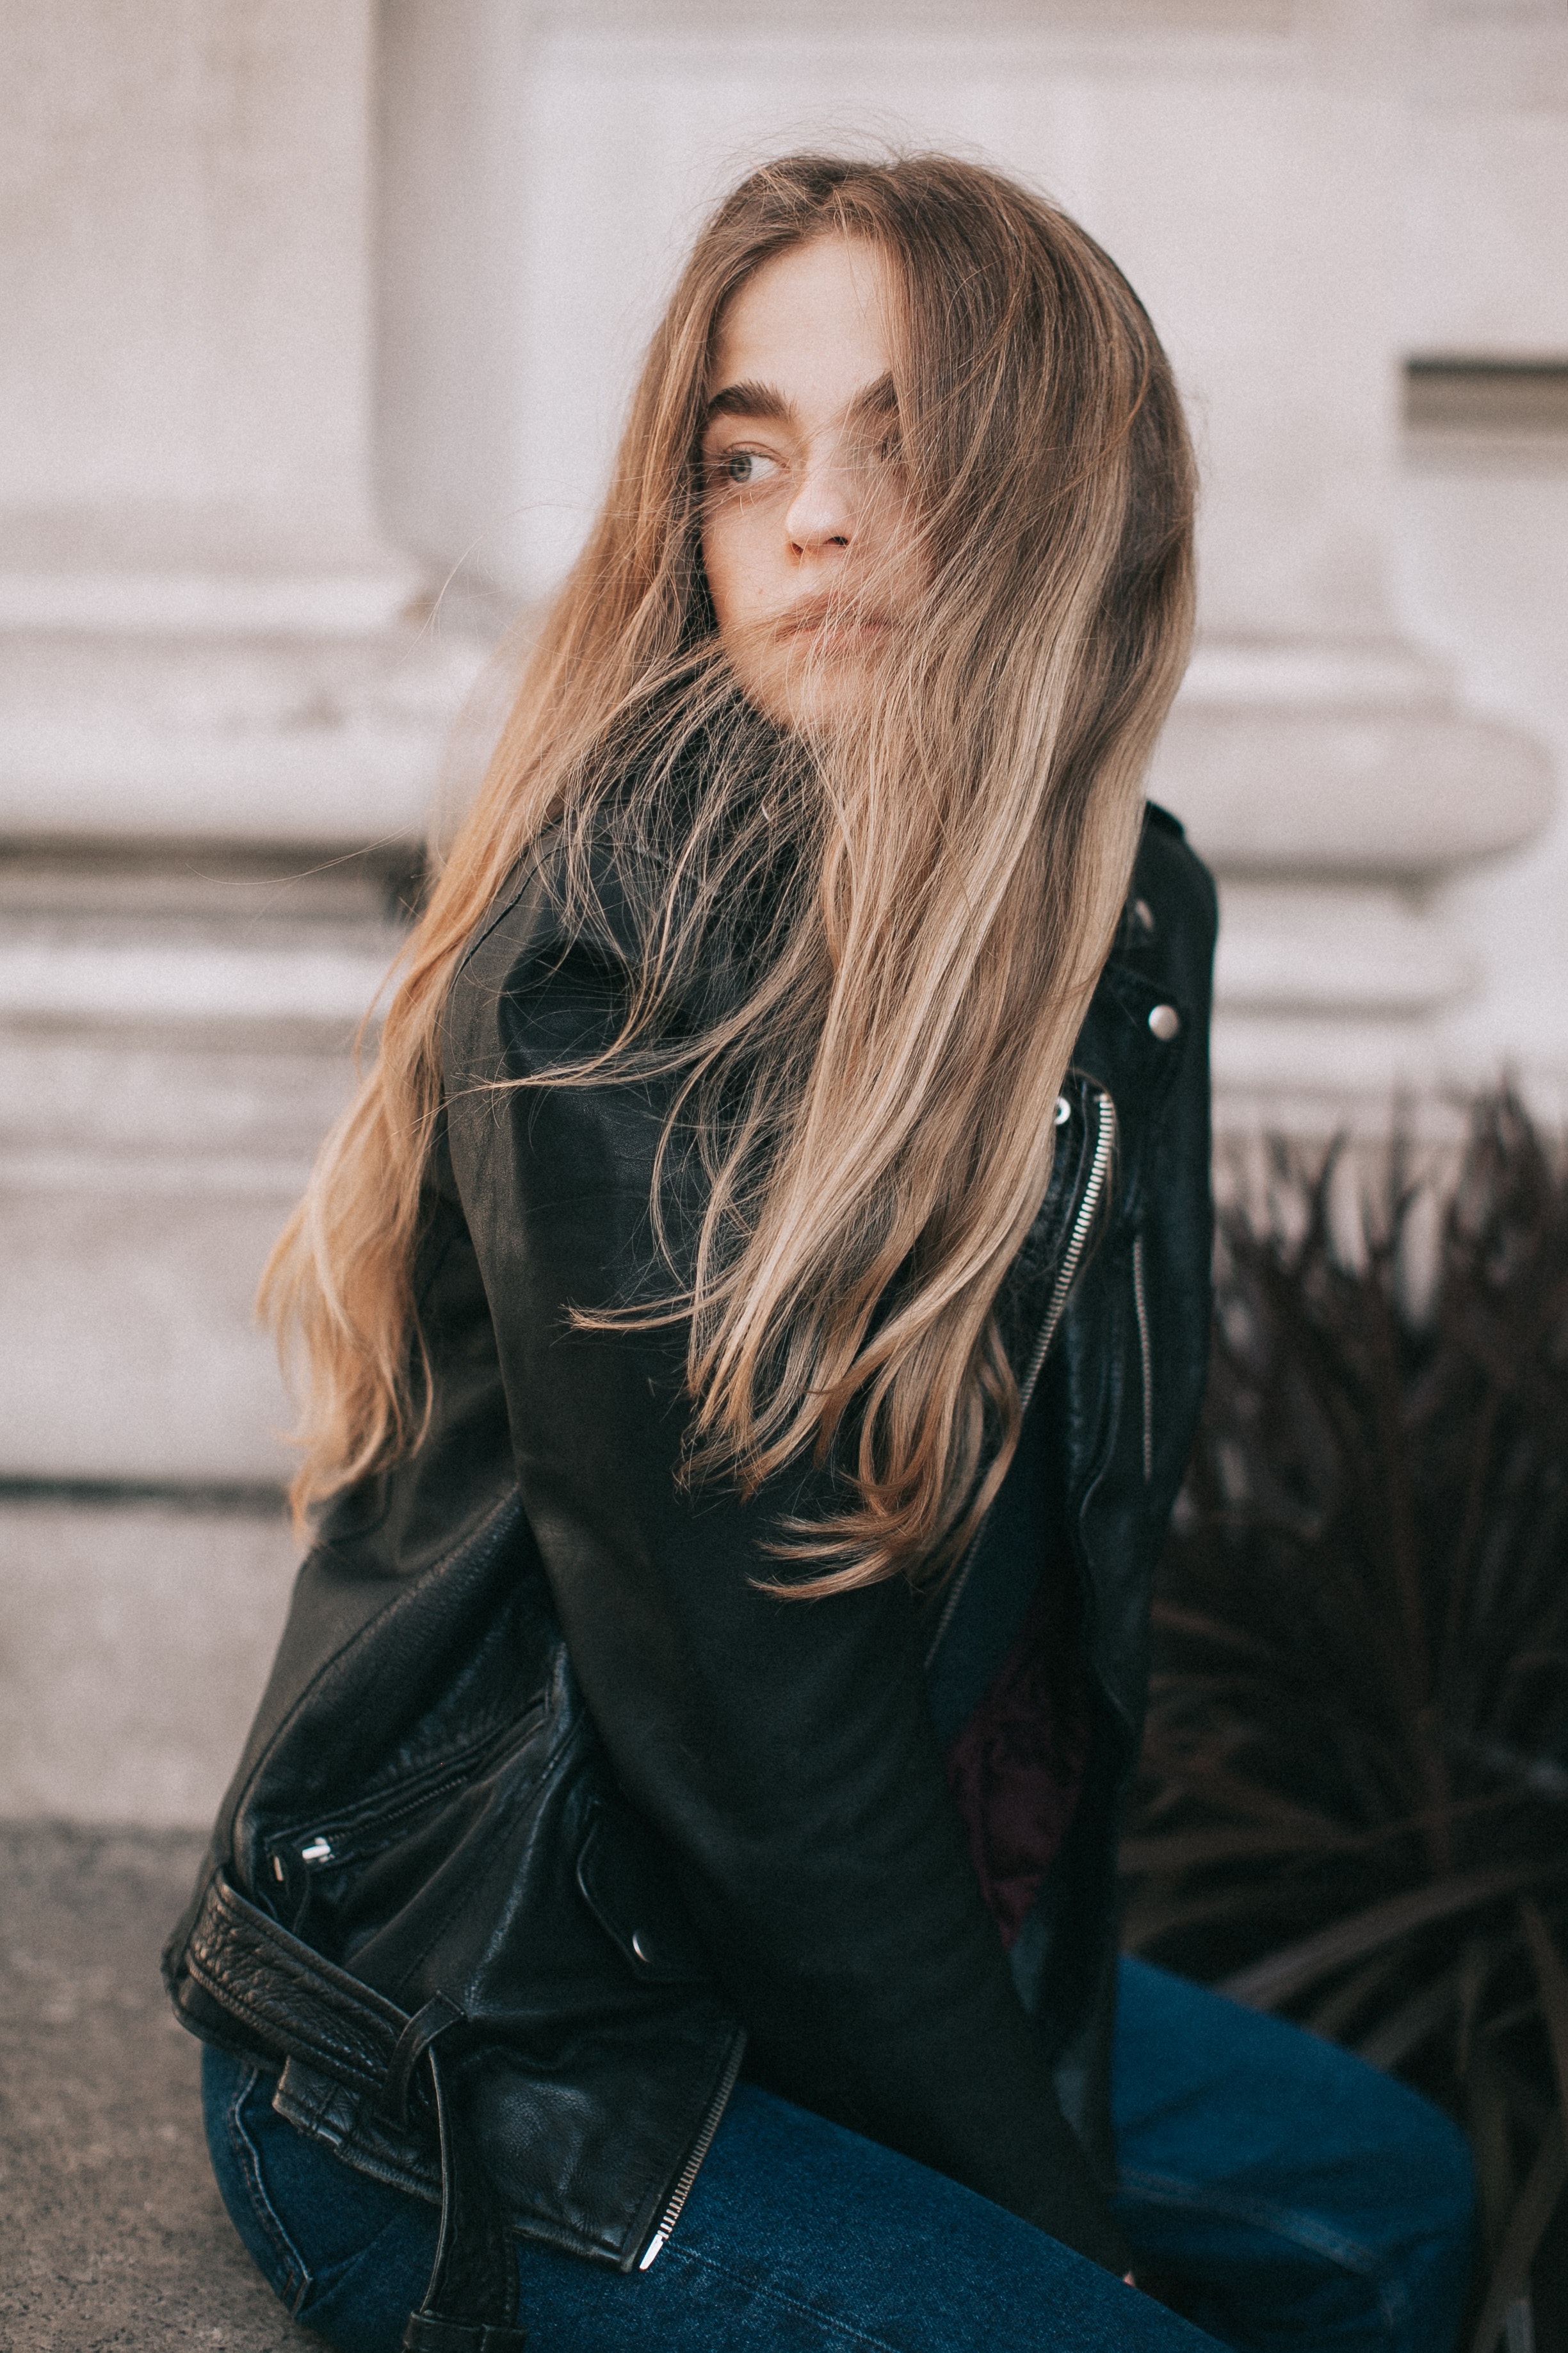
hair, beauty, human hair color, girl, fashion model, long hair, lady, hairstyle, model, sitting, photography, photo shoot, fashion, outerwear, blond, brown hair, black hair, jacket, portrait, hair coloring, portrait photography